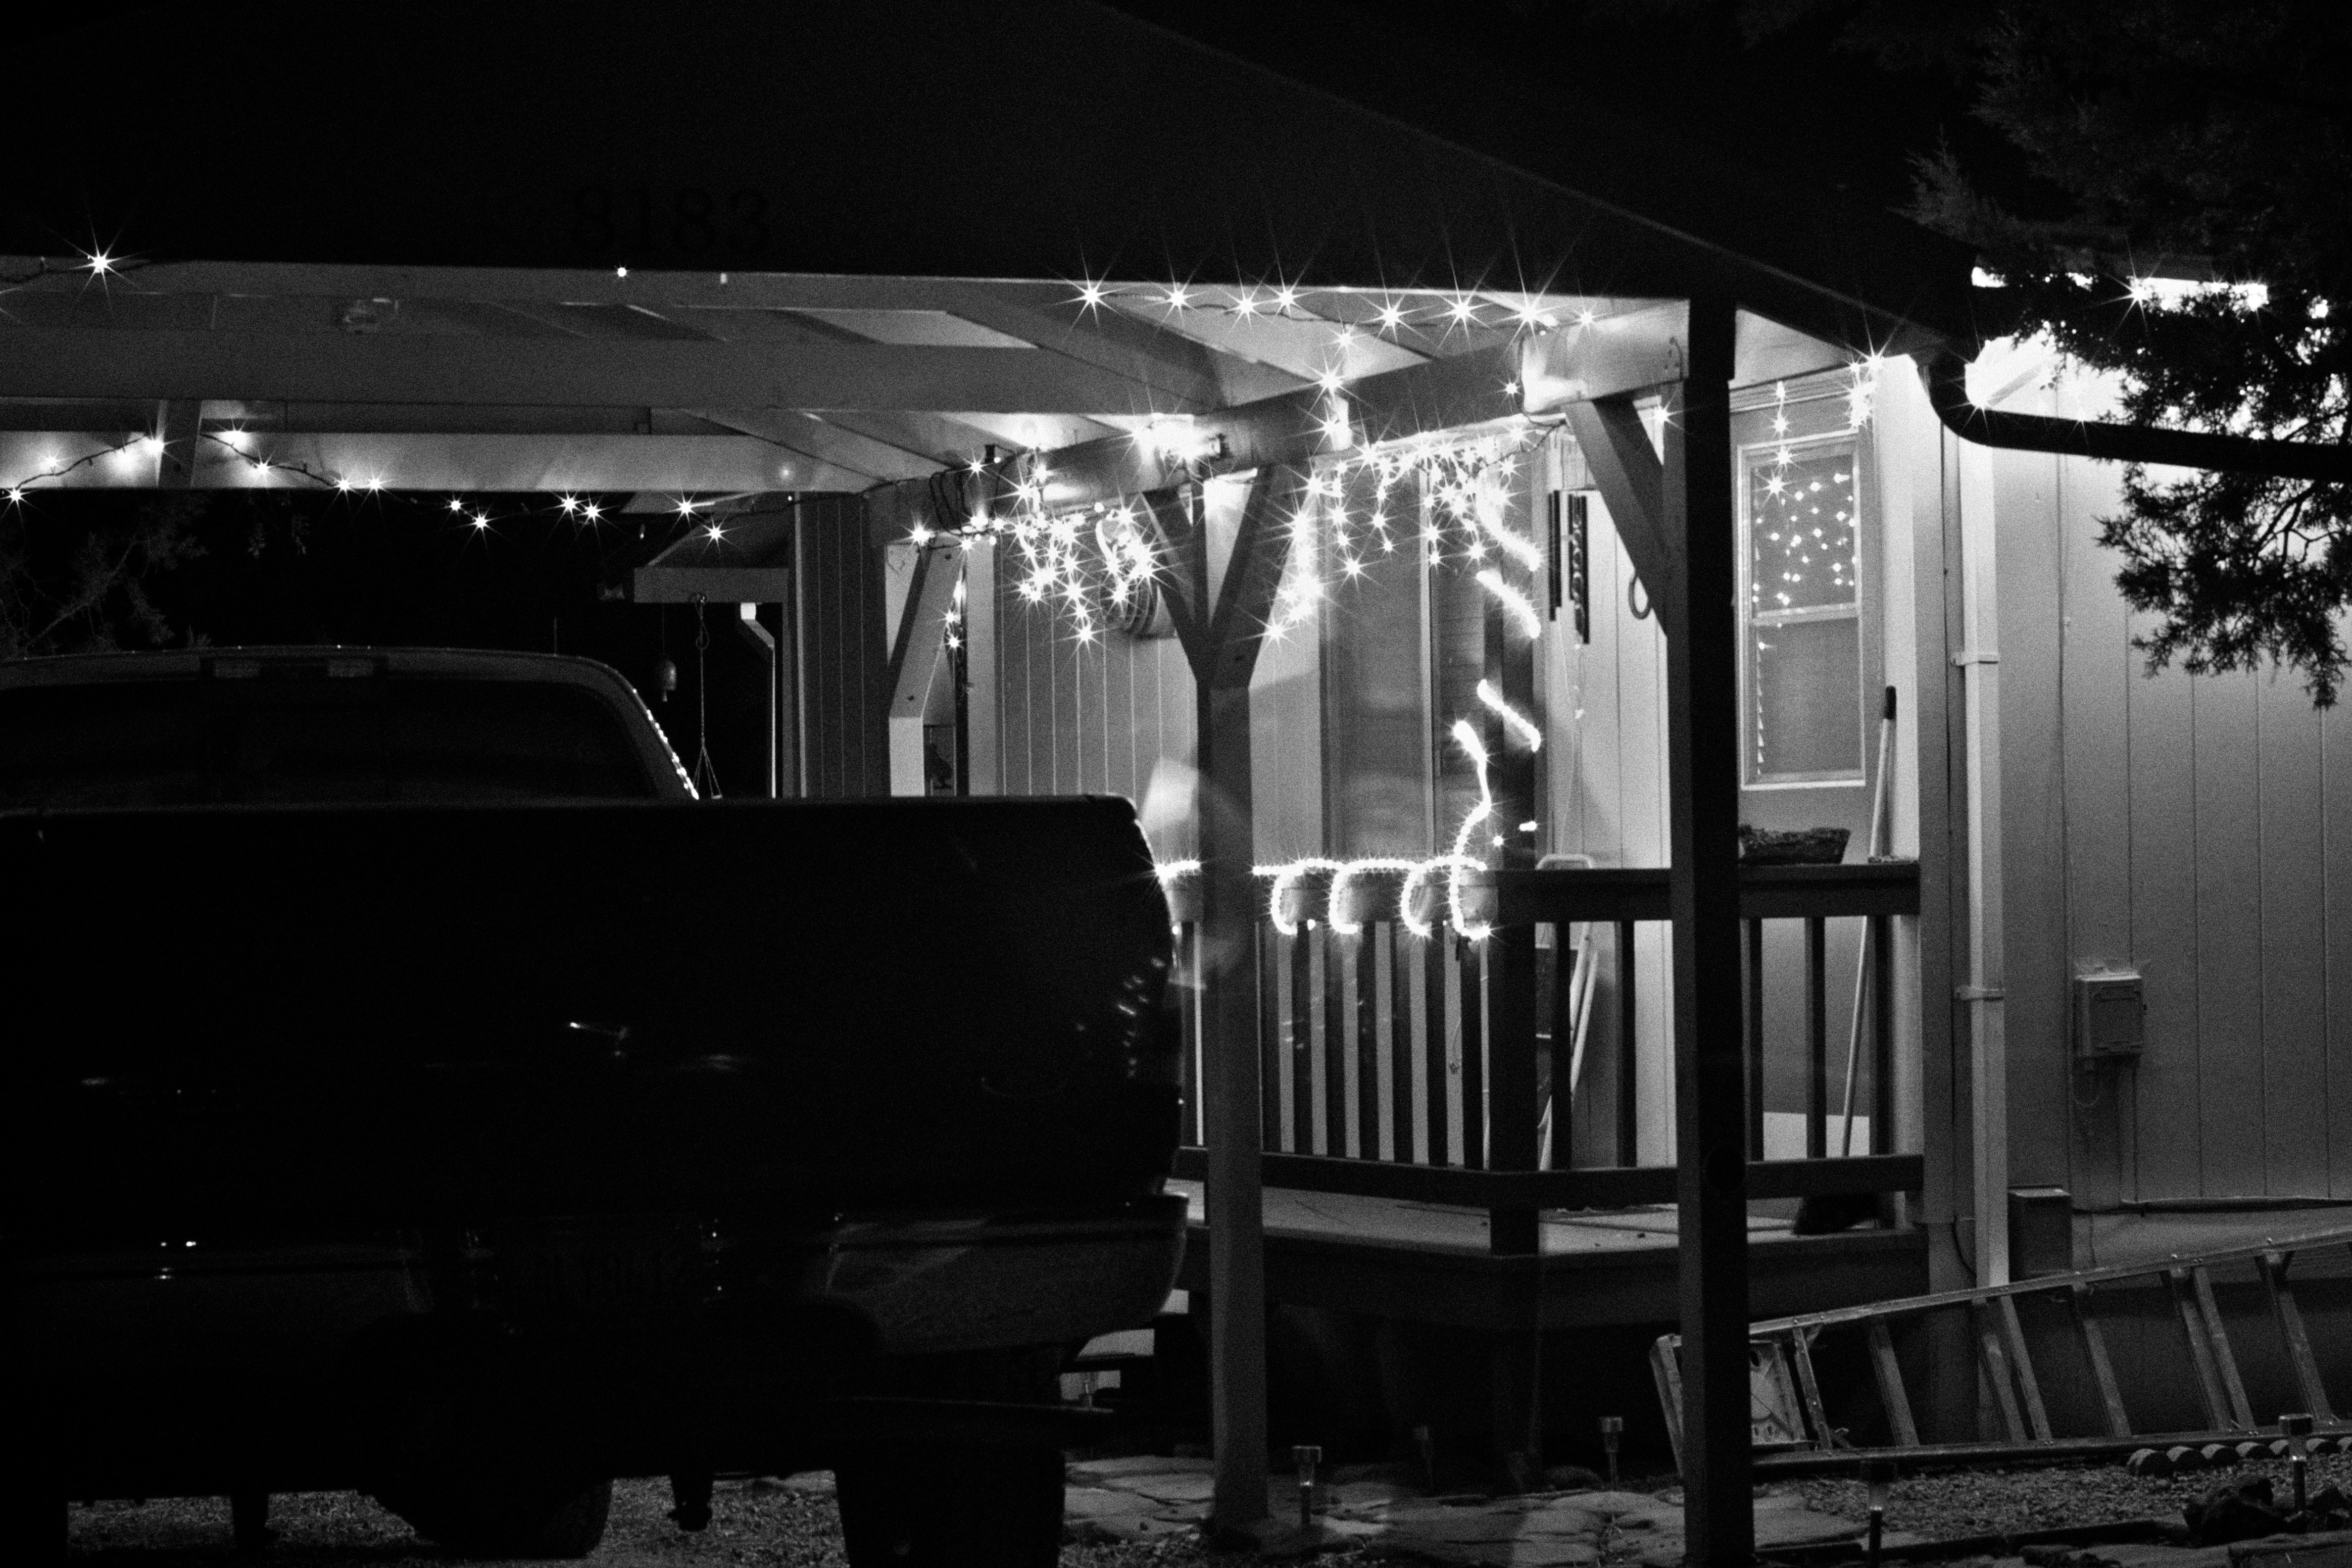
black and white, white, photography, darkness, black, monochrome, lighting, stage, ghost, monochrome photography, film noir